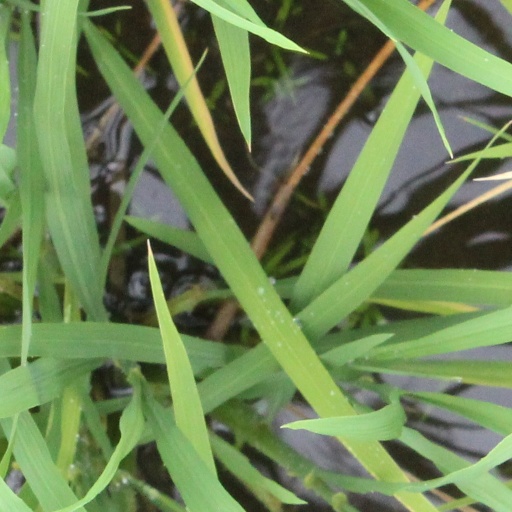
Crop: rice